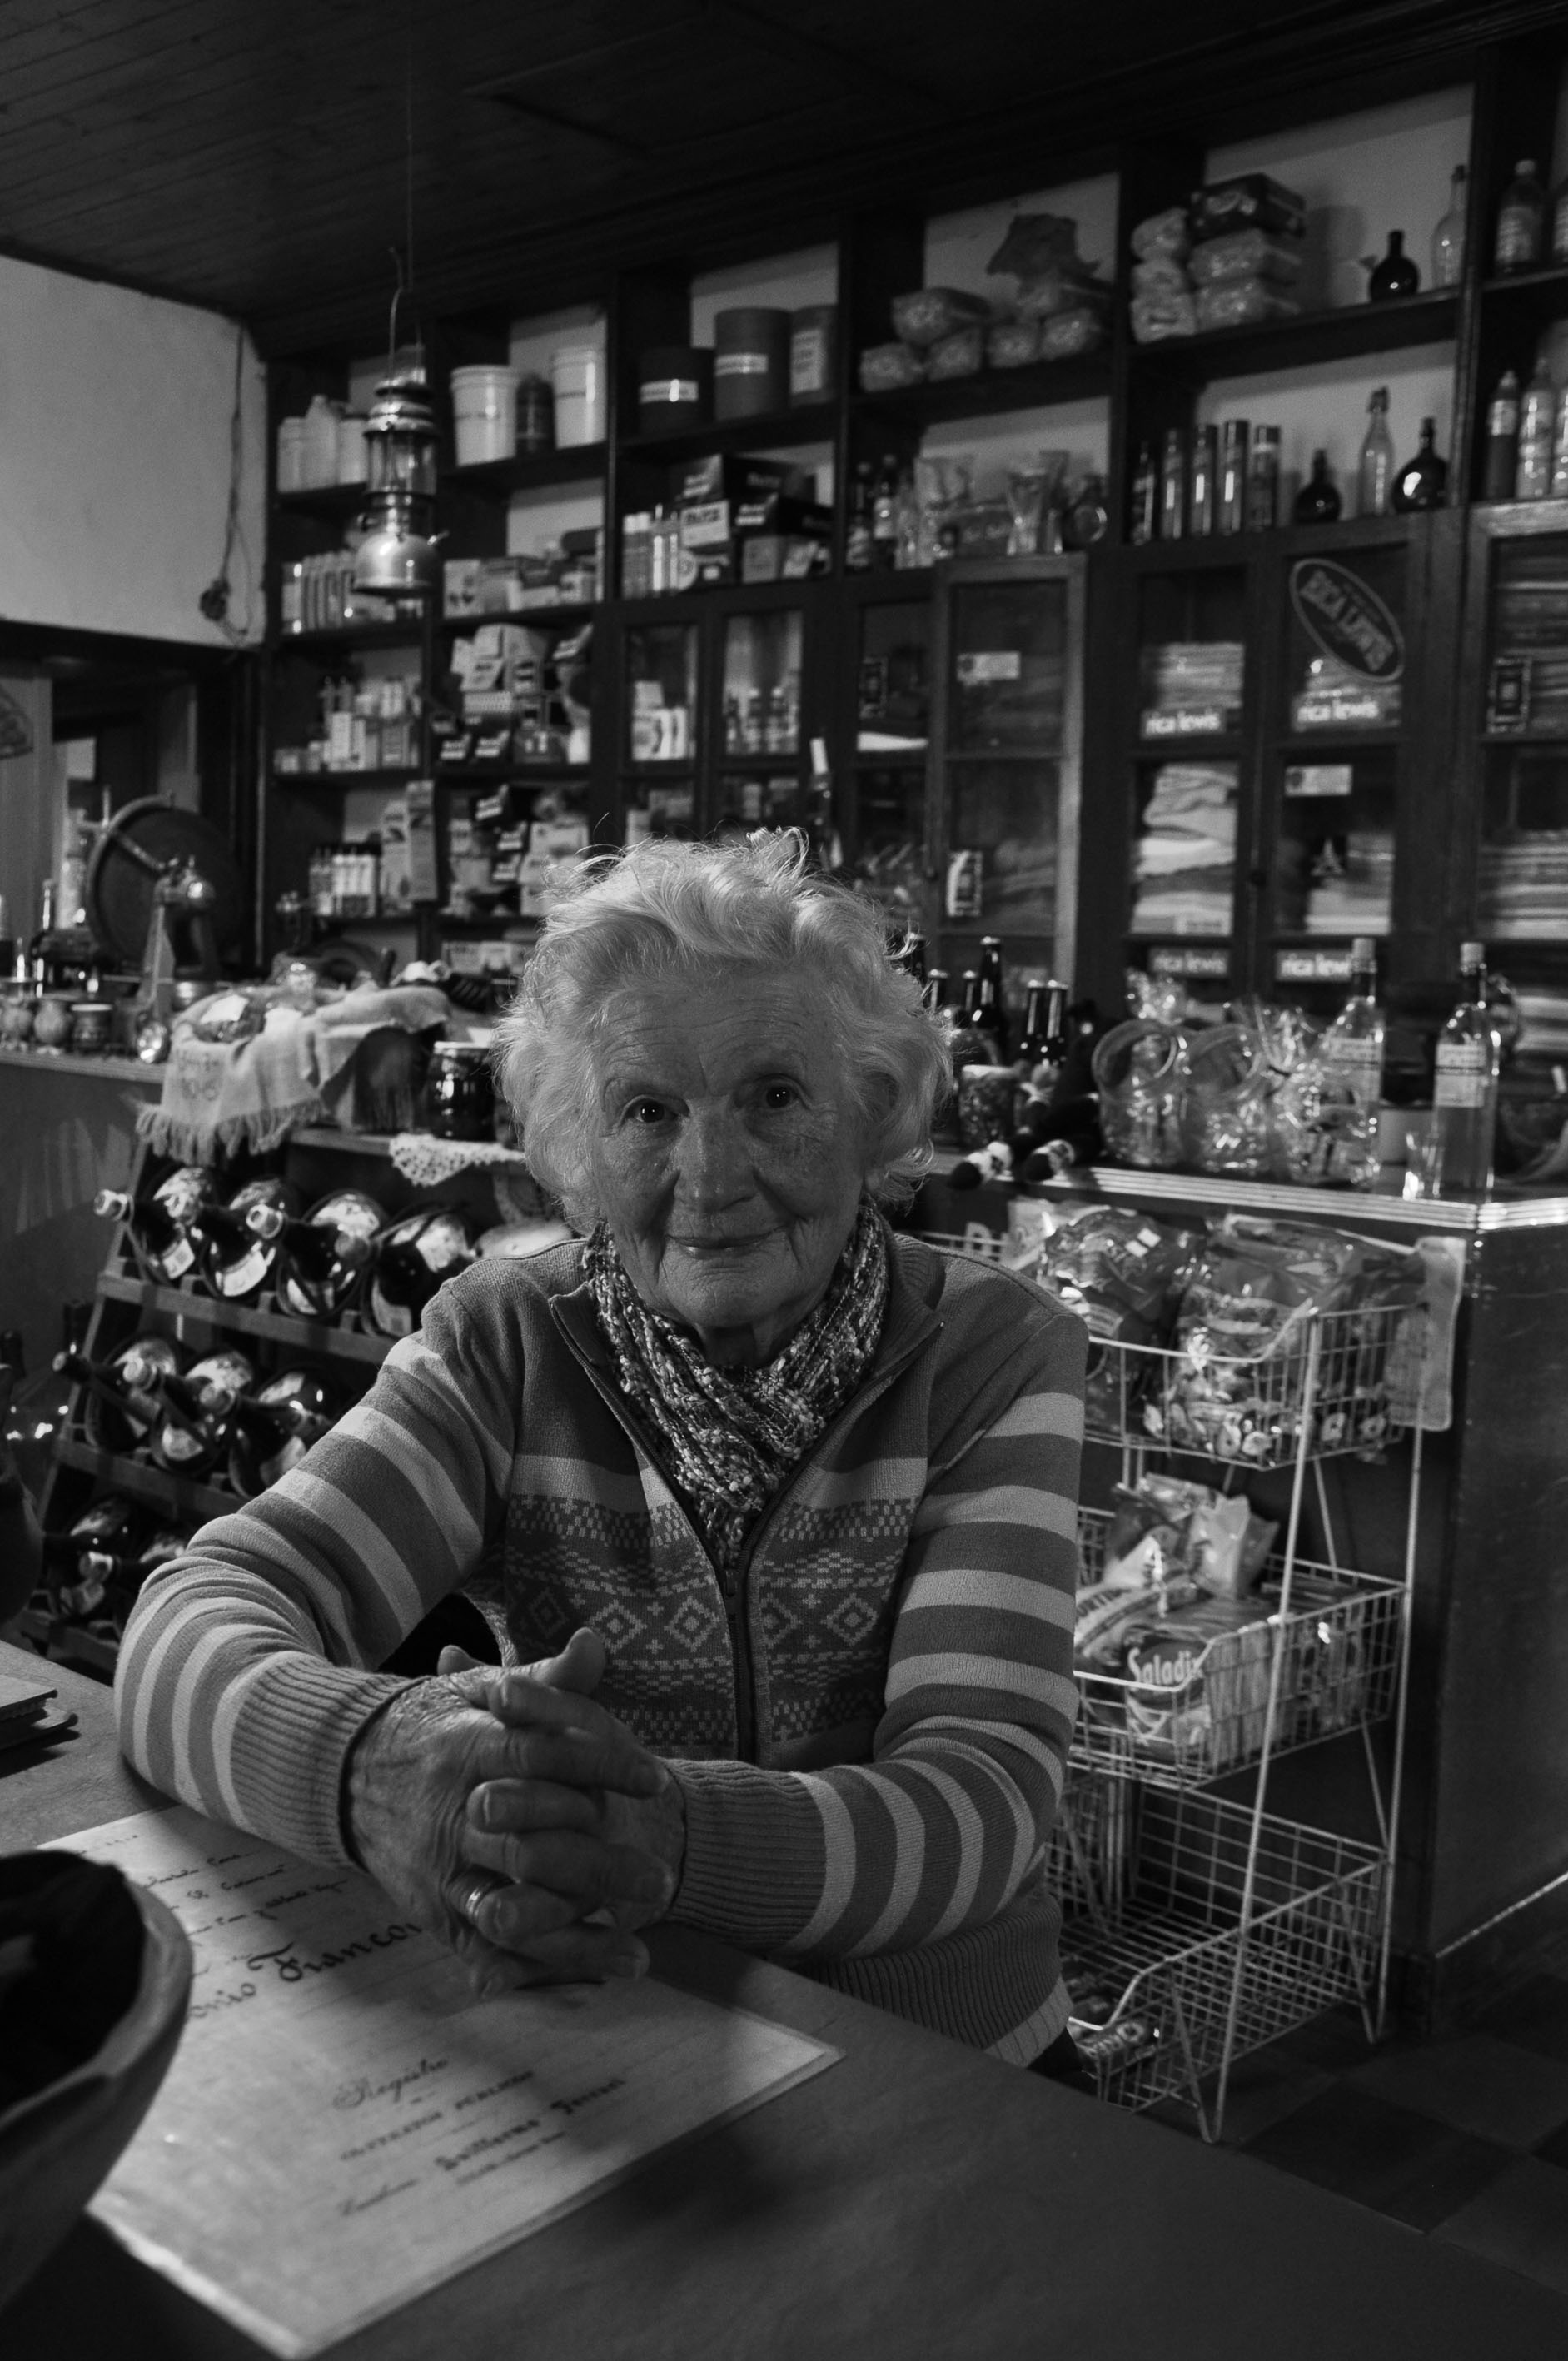
black and white, white, shop, black, monochrome, grandmother, old lady, photograph, local, between rivers, monochrome photography, film noir